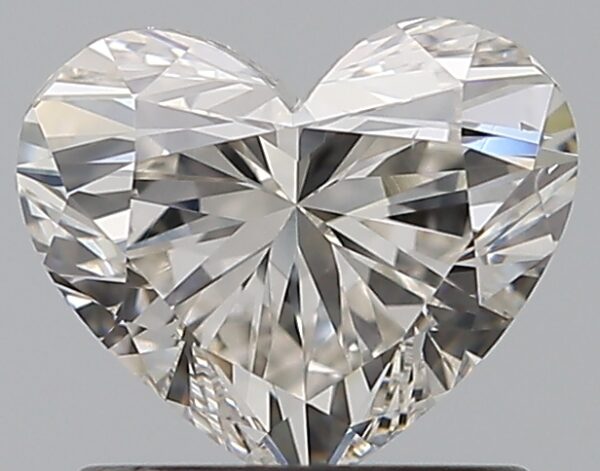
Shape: heart
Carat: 1
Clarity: VS2
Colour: J
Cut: EX
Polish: EX
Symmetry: VG
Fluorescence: ST
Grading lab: GIA
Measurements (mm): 5.85 x 6.93 x 4.18